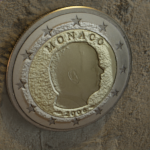
Coin value: 2euro
Country: mo
Edition: 2euro